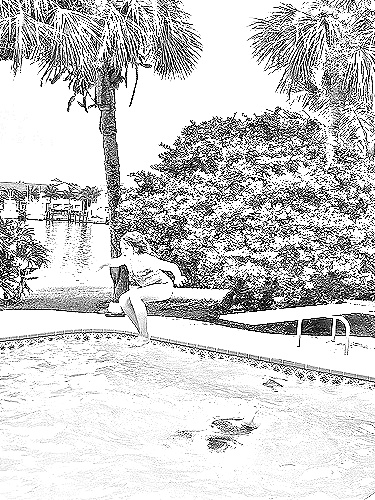
Portrait style: Sketch Portrait